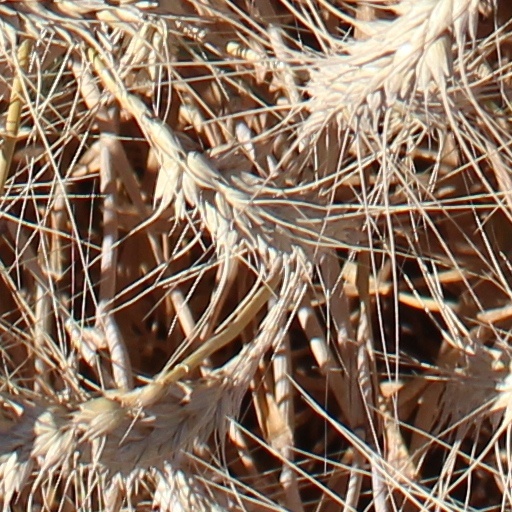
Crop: wheat